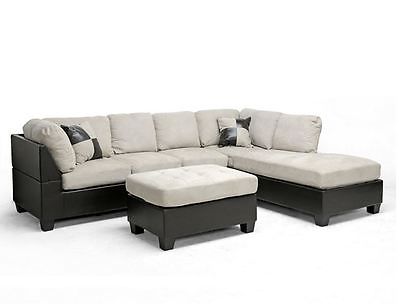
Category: sofa